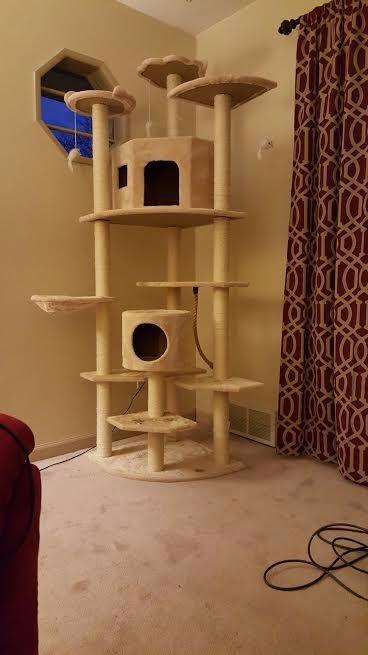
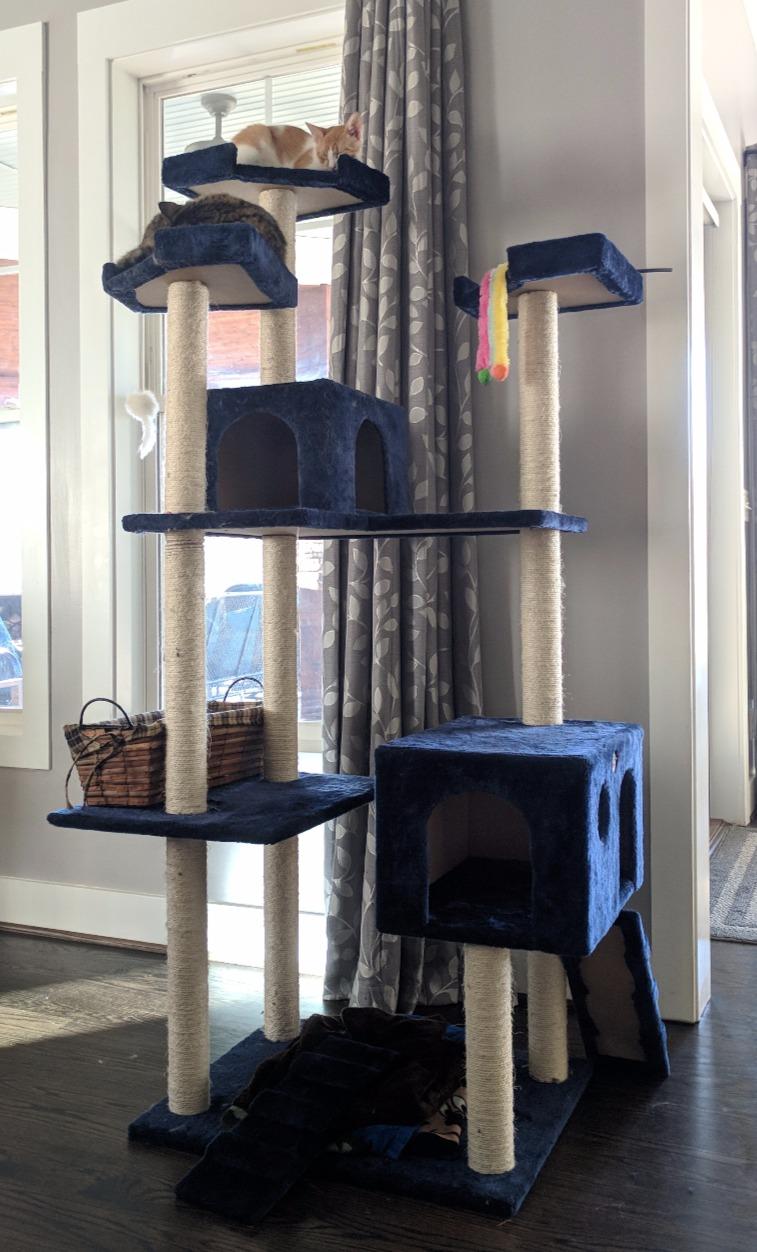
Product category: items_cat tree
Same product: no